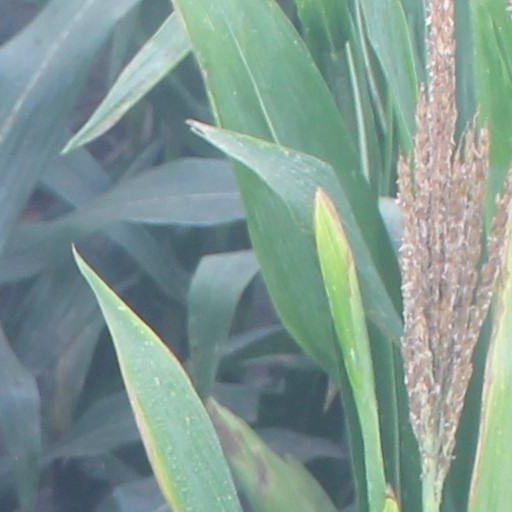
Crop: maize; corn